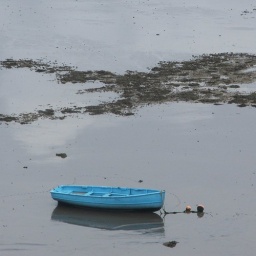
Rowing boat moored in harbour in front of our living room window